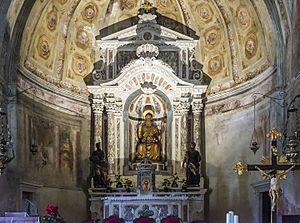
L'église San Nicolò dei Mendicoli est une église catholique dans le sestiere de Dorsoduro, un quartier de Venise. Elle est très proche de l'église Santa Teresa.